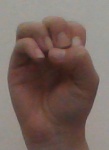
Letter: ha